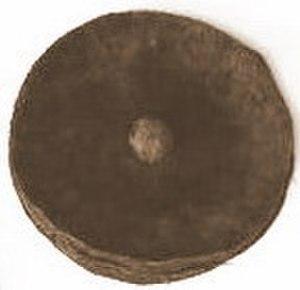
Un essuie-plume pour l’écriture est un accessoire qui permet de retirer de la pointe de la plume l’agglomérat de particules arrachées de la feuille de papier qui empêche l’arrivée de l’encre ou qui l’étale en un trait plus gros.